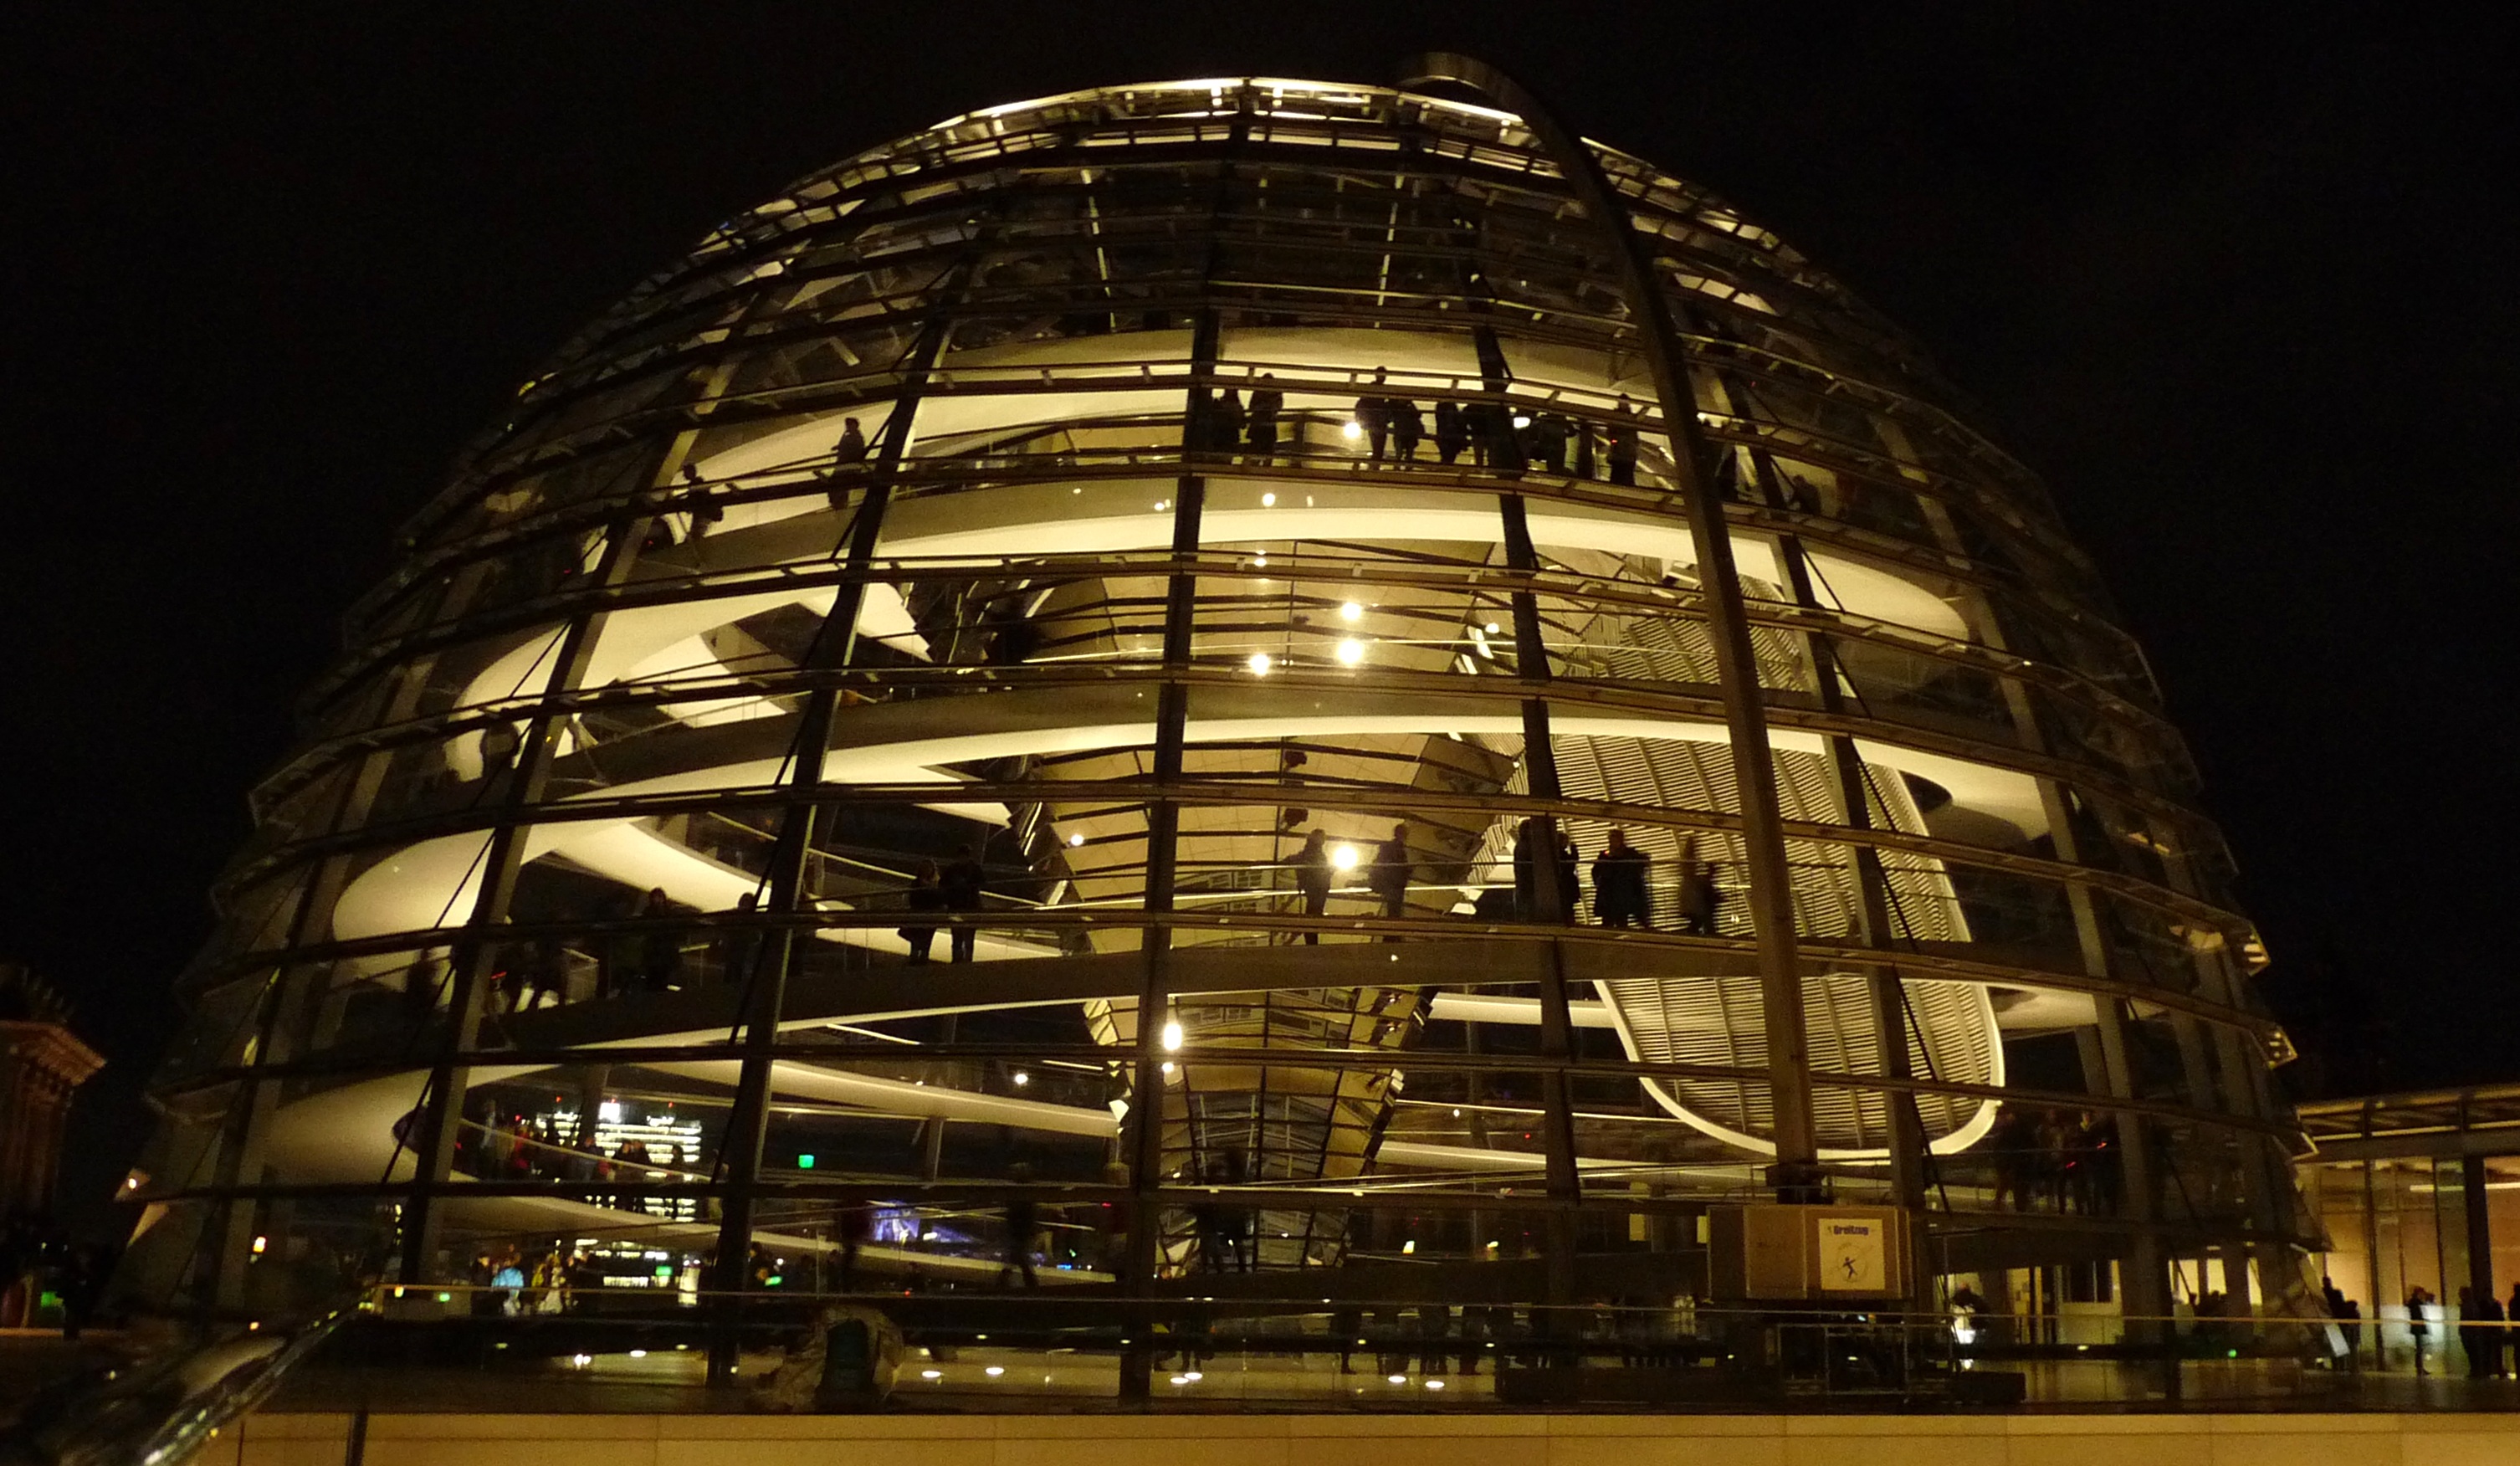
light, architecture, night, glass, building, skyscraper, cityscape, reflection, landmark, lighting, places of interest, capital, theatre, symmetry, germany, berlin, tourist attraction, dome, metropolis, reichstag, bundestag, glass dome, government district, metropolitan area